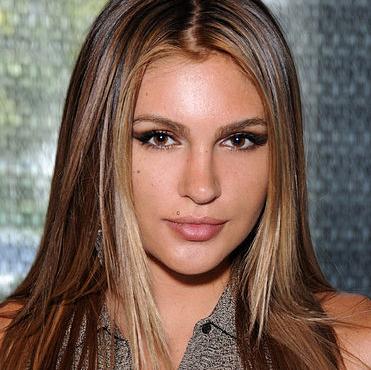
Age: 23